Kurama-tengu

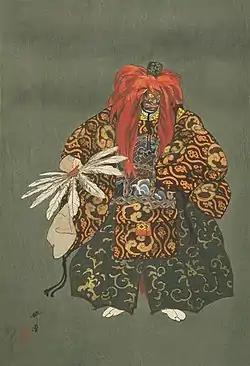
Scene from "Kurama-tengu", woodblock print by Tsukioka Kōgyo, from the series "Nōgaku hyakuban" or "One Hundred Noh Plays" (National Noh Theatre)

The play begins with a cherry blossom viewing expedition involving monks and children from Kurama temple. On being joined by a rough Yamabushi - an ascetic mountain priest - the party leaves in protest, with the exception of one child, who reveals himself as the young Yoshitsune, isolated at the temple both as an orphaned son and as the only child from the (eclipsed) Genji clan. The stranger reveals himself in turn as the head Tengu, or long-nosed goblin; and he proceeds to instruct the young hero in the martial arts, with a view to him avenging his slaughtered father's death.